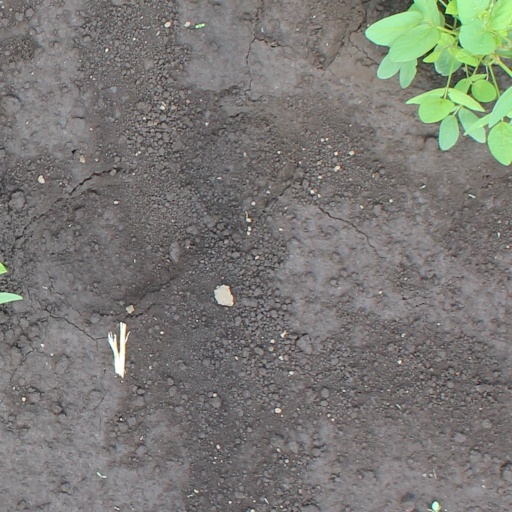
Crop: soybean